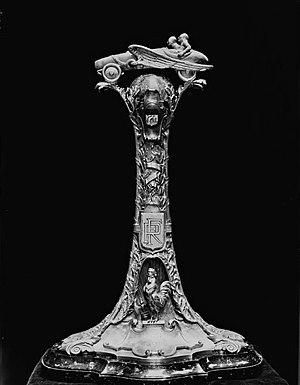
La Coupe H.Hartford du GP automobile de Provence, en 1924 (remise annuelle).
Le Grand Prix automobile de Provence est un Grand Prix pour Formula libre organisé à trois reprises durant la deuxième moitié des années 1920, à Miramas.